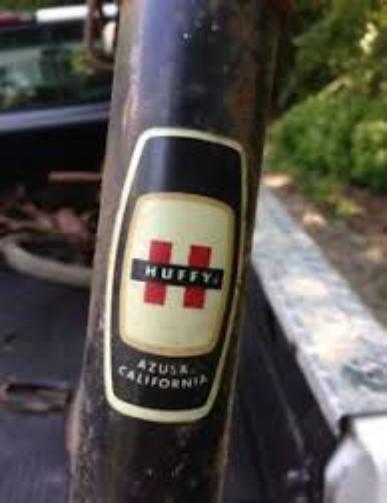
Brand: huffy
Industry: Transportation